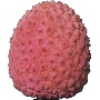
Label: Lychee 1